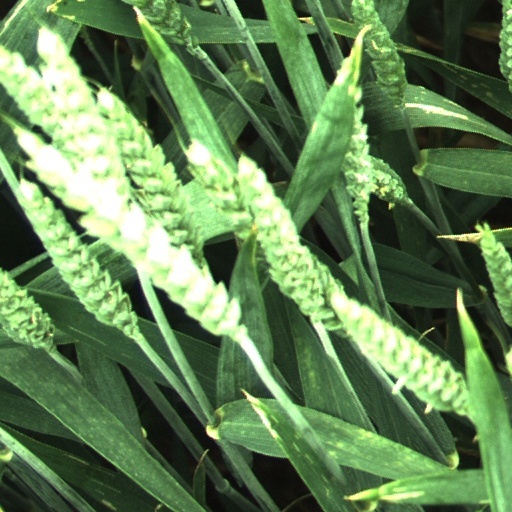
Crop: wheat